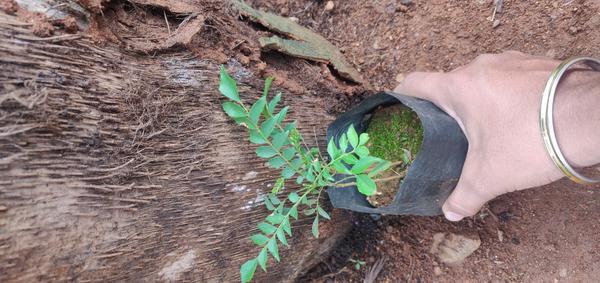
Plant: Curry_Leaf